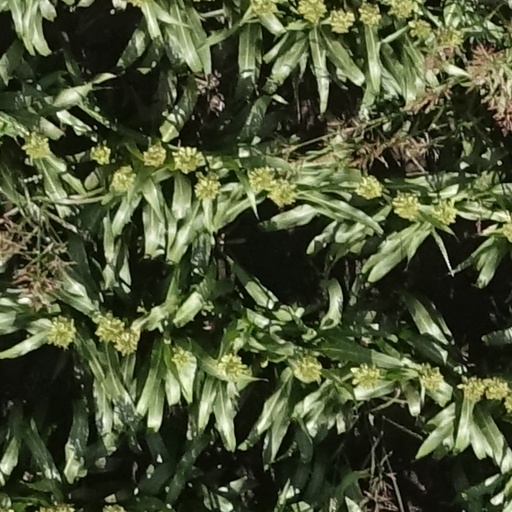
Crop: sorghum